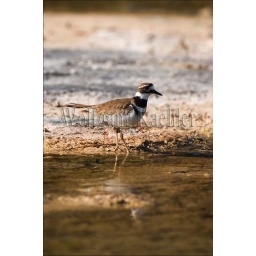
Usa, texas, hill country near hunt, killdeer along river